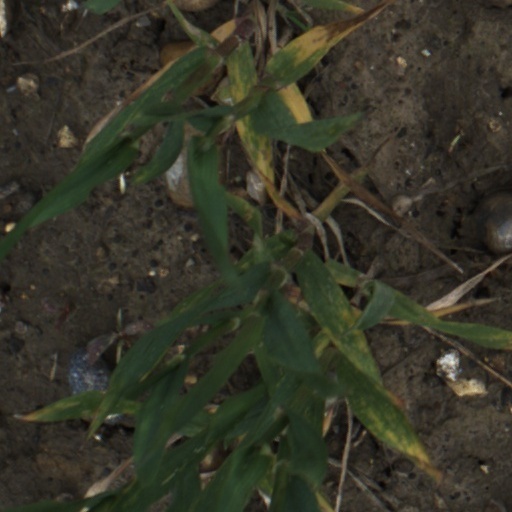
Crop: wheat